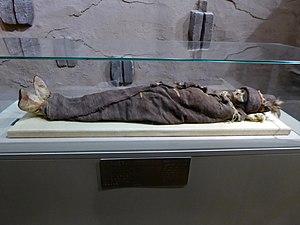
Les Tokhariens étaient un peuple indo-européen d'Asie centrale qui a habité le bassin du Tarim, c'est-à-dire l'actuelle région autonome du Xinjiang, en Chine, et a disparu il y a environ un millénaire. Leur civilisation a été redécouverte par les Occidentaux il y a près d'un siècle, mais elle reste relativement méconnue. À partir des années 1980, la mise au jour, dans l'ouest de la Chine, de momies d'hommes de type européen vieilles de deux à quatre mille ans et probablement tokhariennes, a éclairé leur lointain passé. En raison de quelques similitudes avec la culture des Celtes, fut émise l'hypothèse que les Tokhariens étaient des Celtes de Chine...